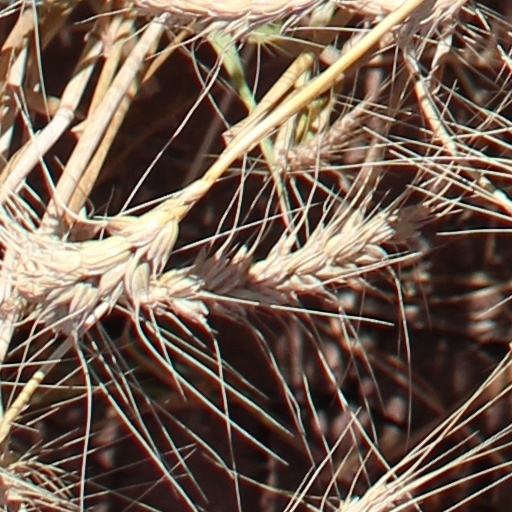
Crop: wheat